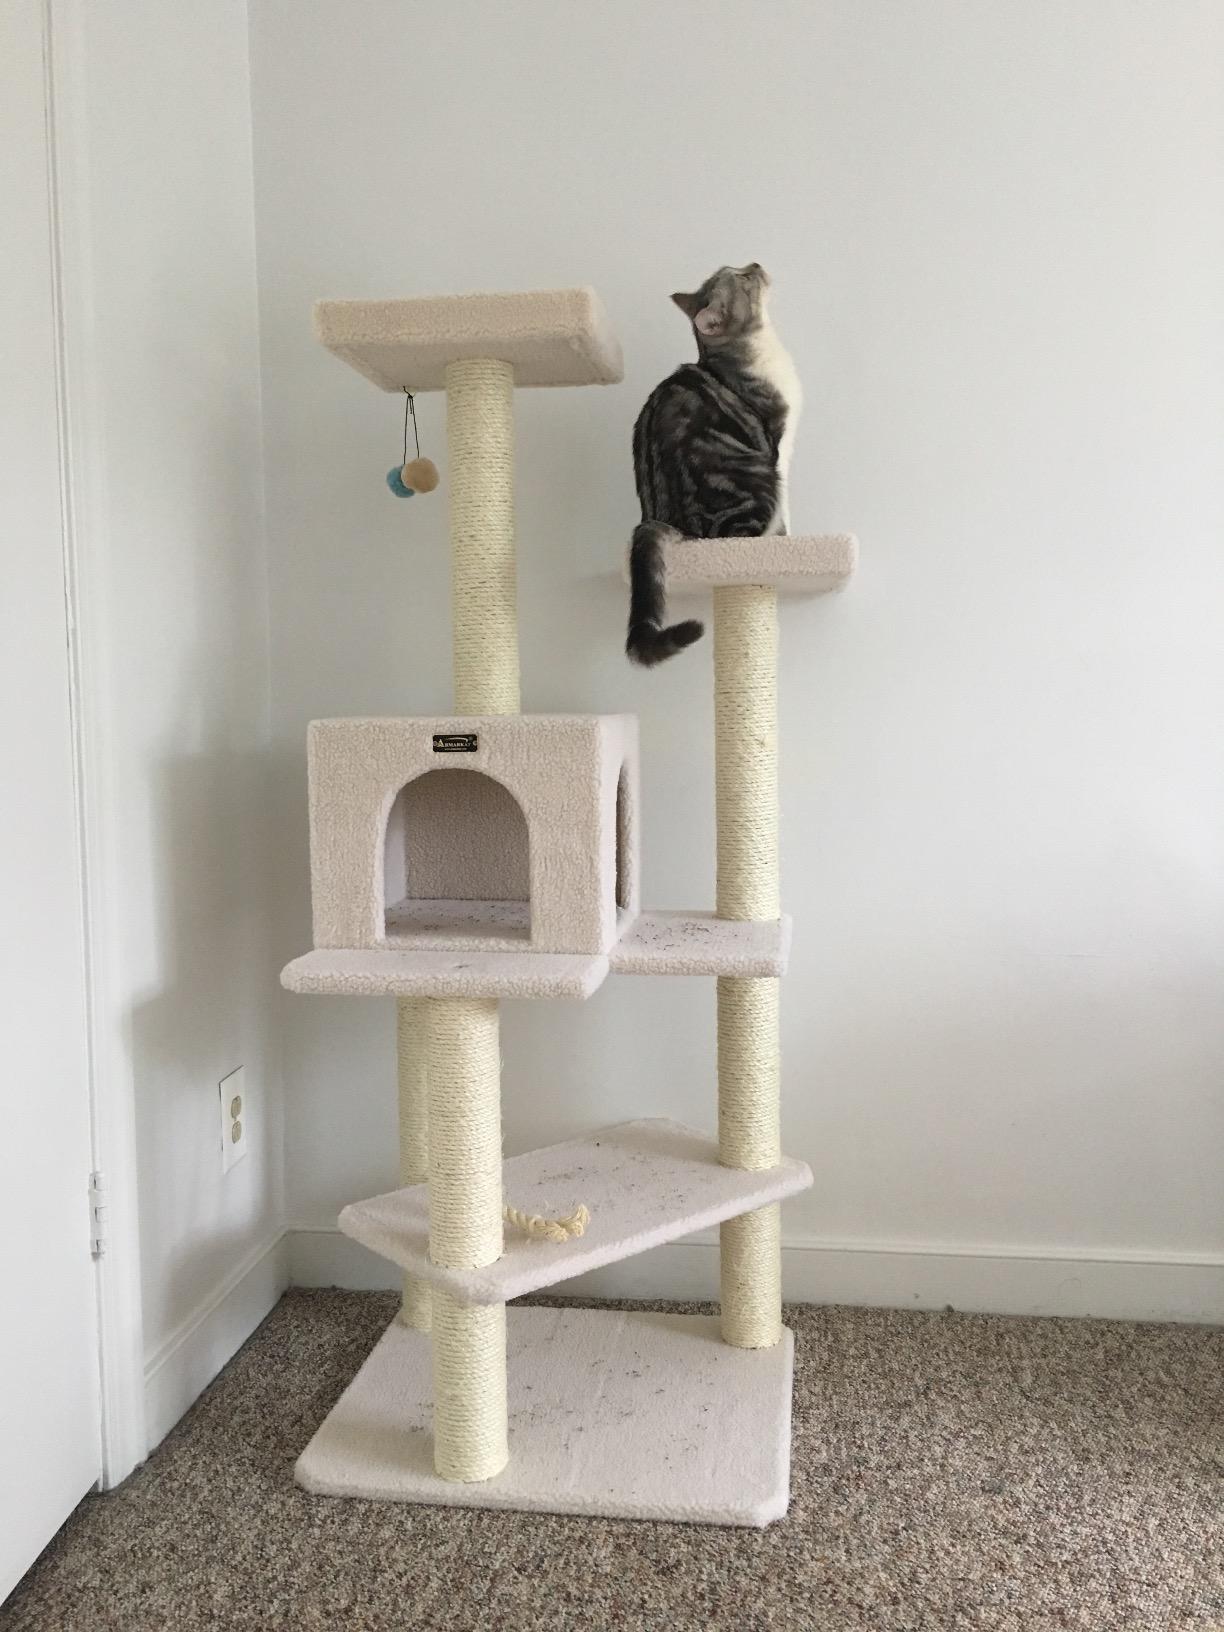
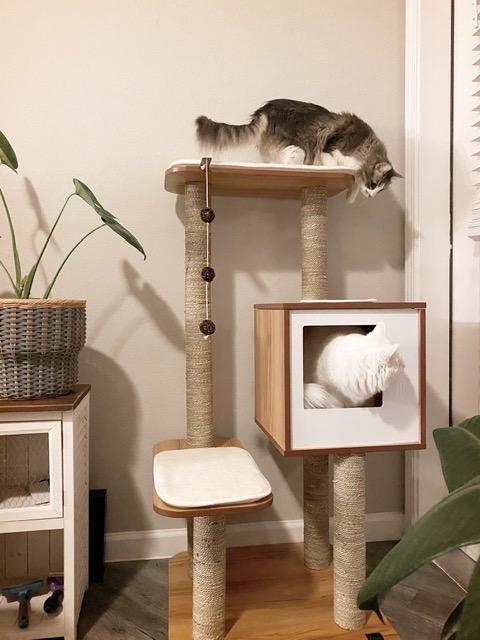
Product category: items_cat tree
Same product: no